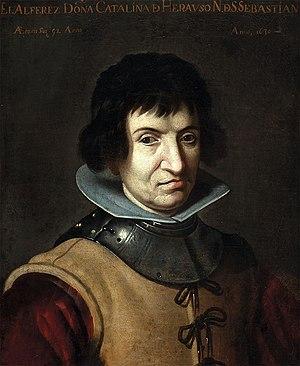
Catalina de Erauso, également connue comme La Monja Alférez, né en 1592 à Saint-Sébastien en Espagne et mort en 1650 à Cuetlaxtla en Nouvelle-Espagne est une personnalité basque semi-légendaire d'Espagne et des Amériques espagnoles de la première moitié du XVIIᵉ siècle.